Carl Axel Arrhenius

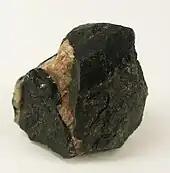
A sample of ytterbite (later named gadolinite) from Vaxholm

During his time as a lieutenant in Vaxholm, Arrhenius visited the feldspar mine in the village of Ytterby on the island of Resarön. During this visit, in 1787, he found an unusually heavy dark mineral. The mineral's first description was published by Bengt Reinhold Geijer in "Crell's Annalen" in 1788, where he credited Arrhenius with the discovery of a "Schwerstein" or "heavy rock".